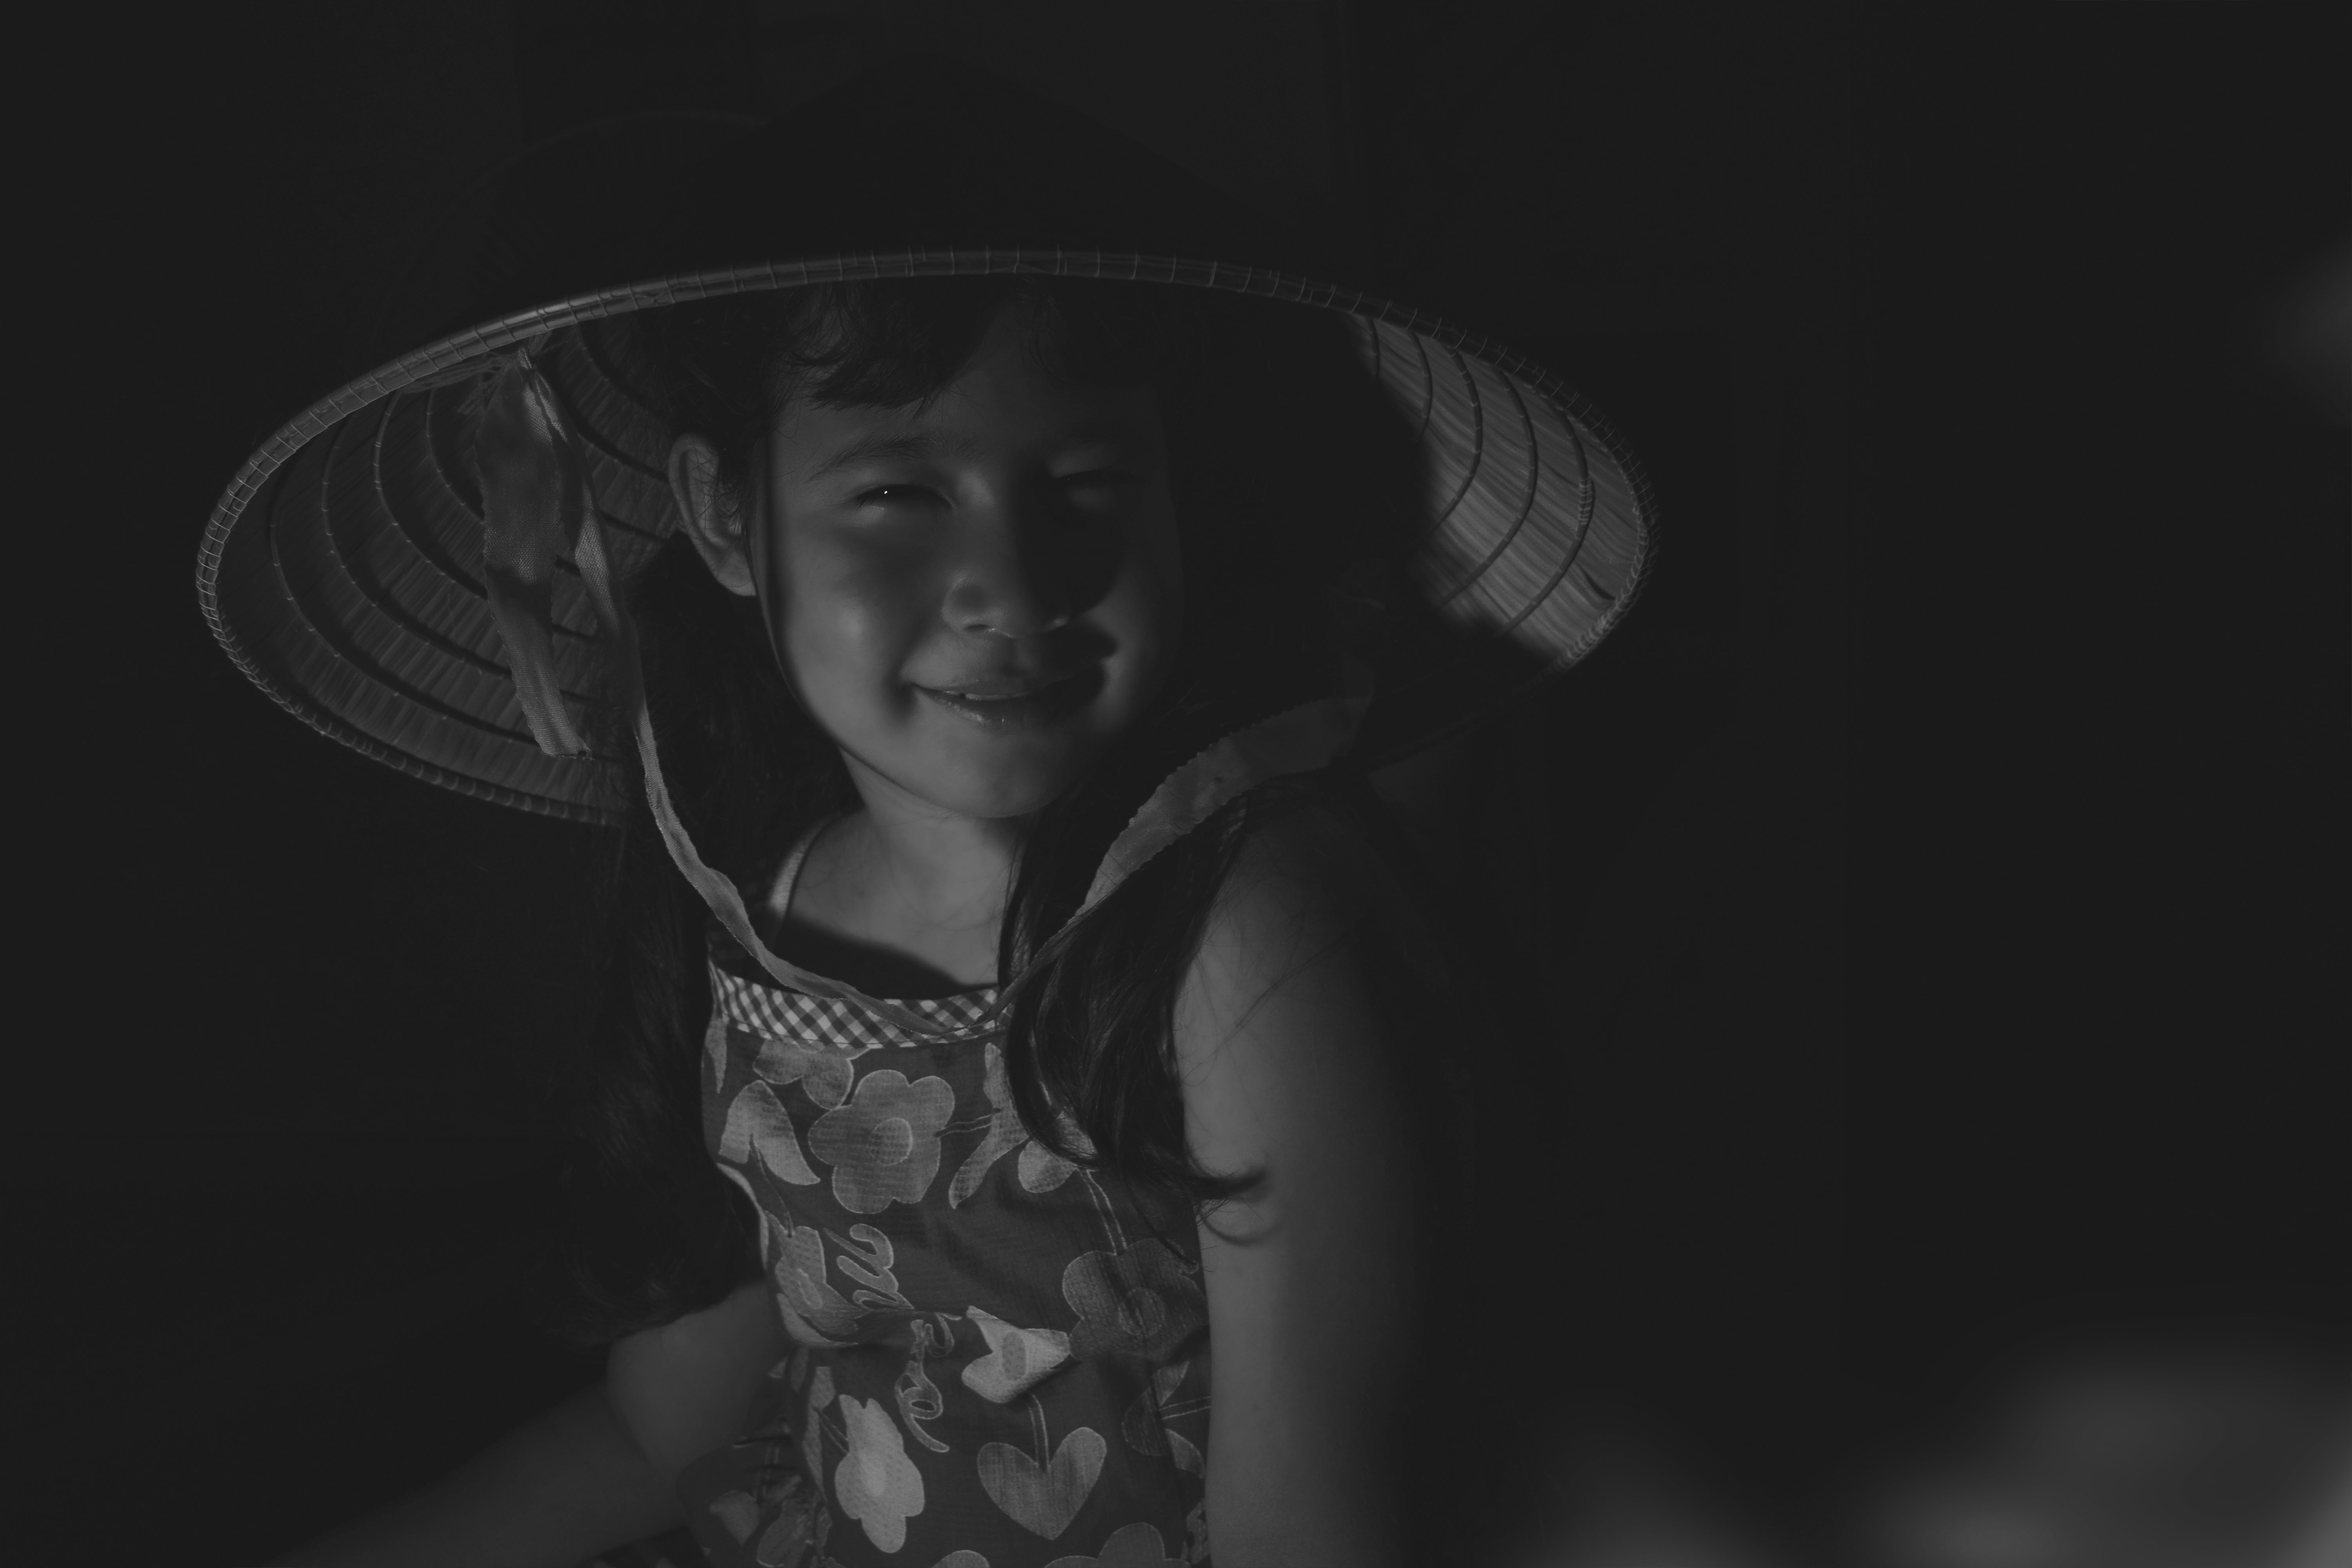
black and white, white, photography, portrait, darkness, black, monochrome, eye, head, photograph, beauty, organ, monochrome photography, portrait photography, film noir